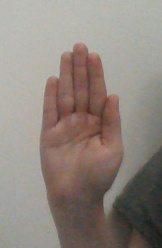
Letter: seen